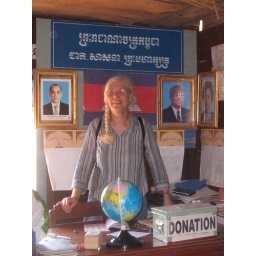
Teacher's desk in floating school on lake Tonle Sap in Cambodia.